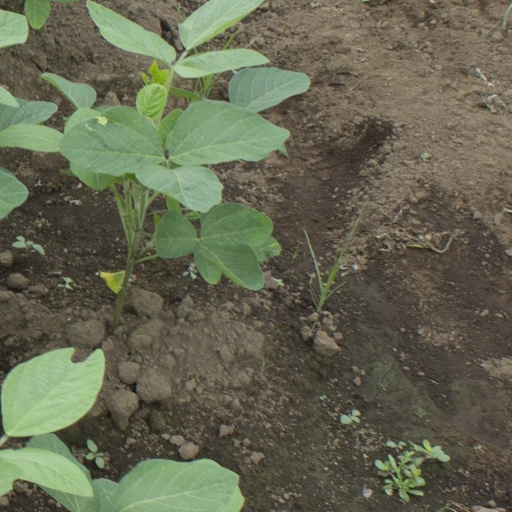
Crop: soybean